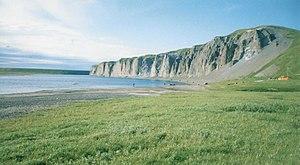
La Kara, en russe : Кара, est un fleuve de Russie.